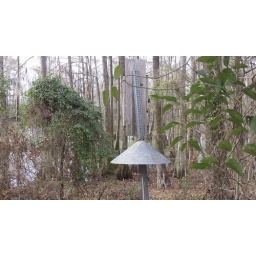
This wood duck box was in the woods at the water's edge,